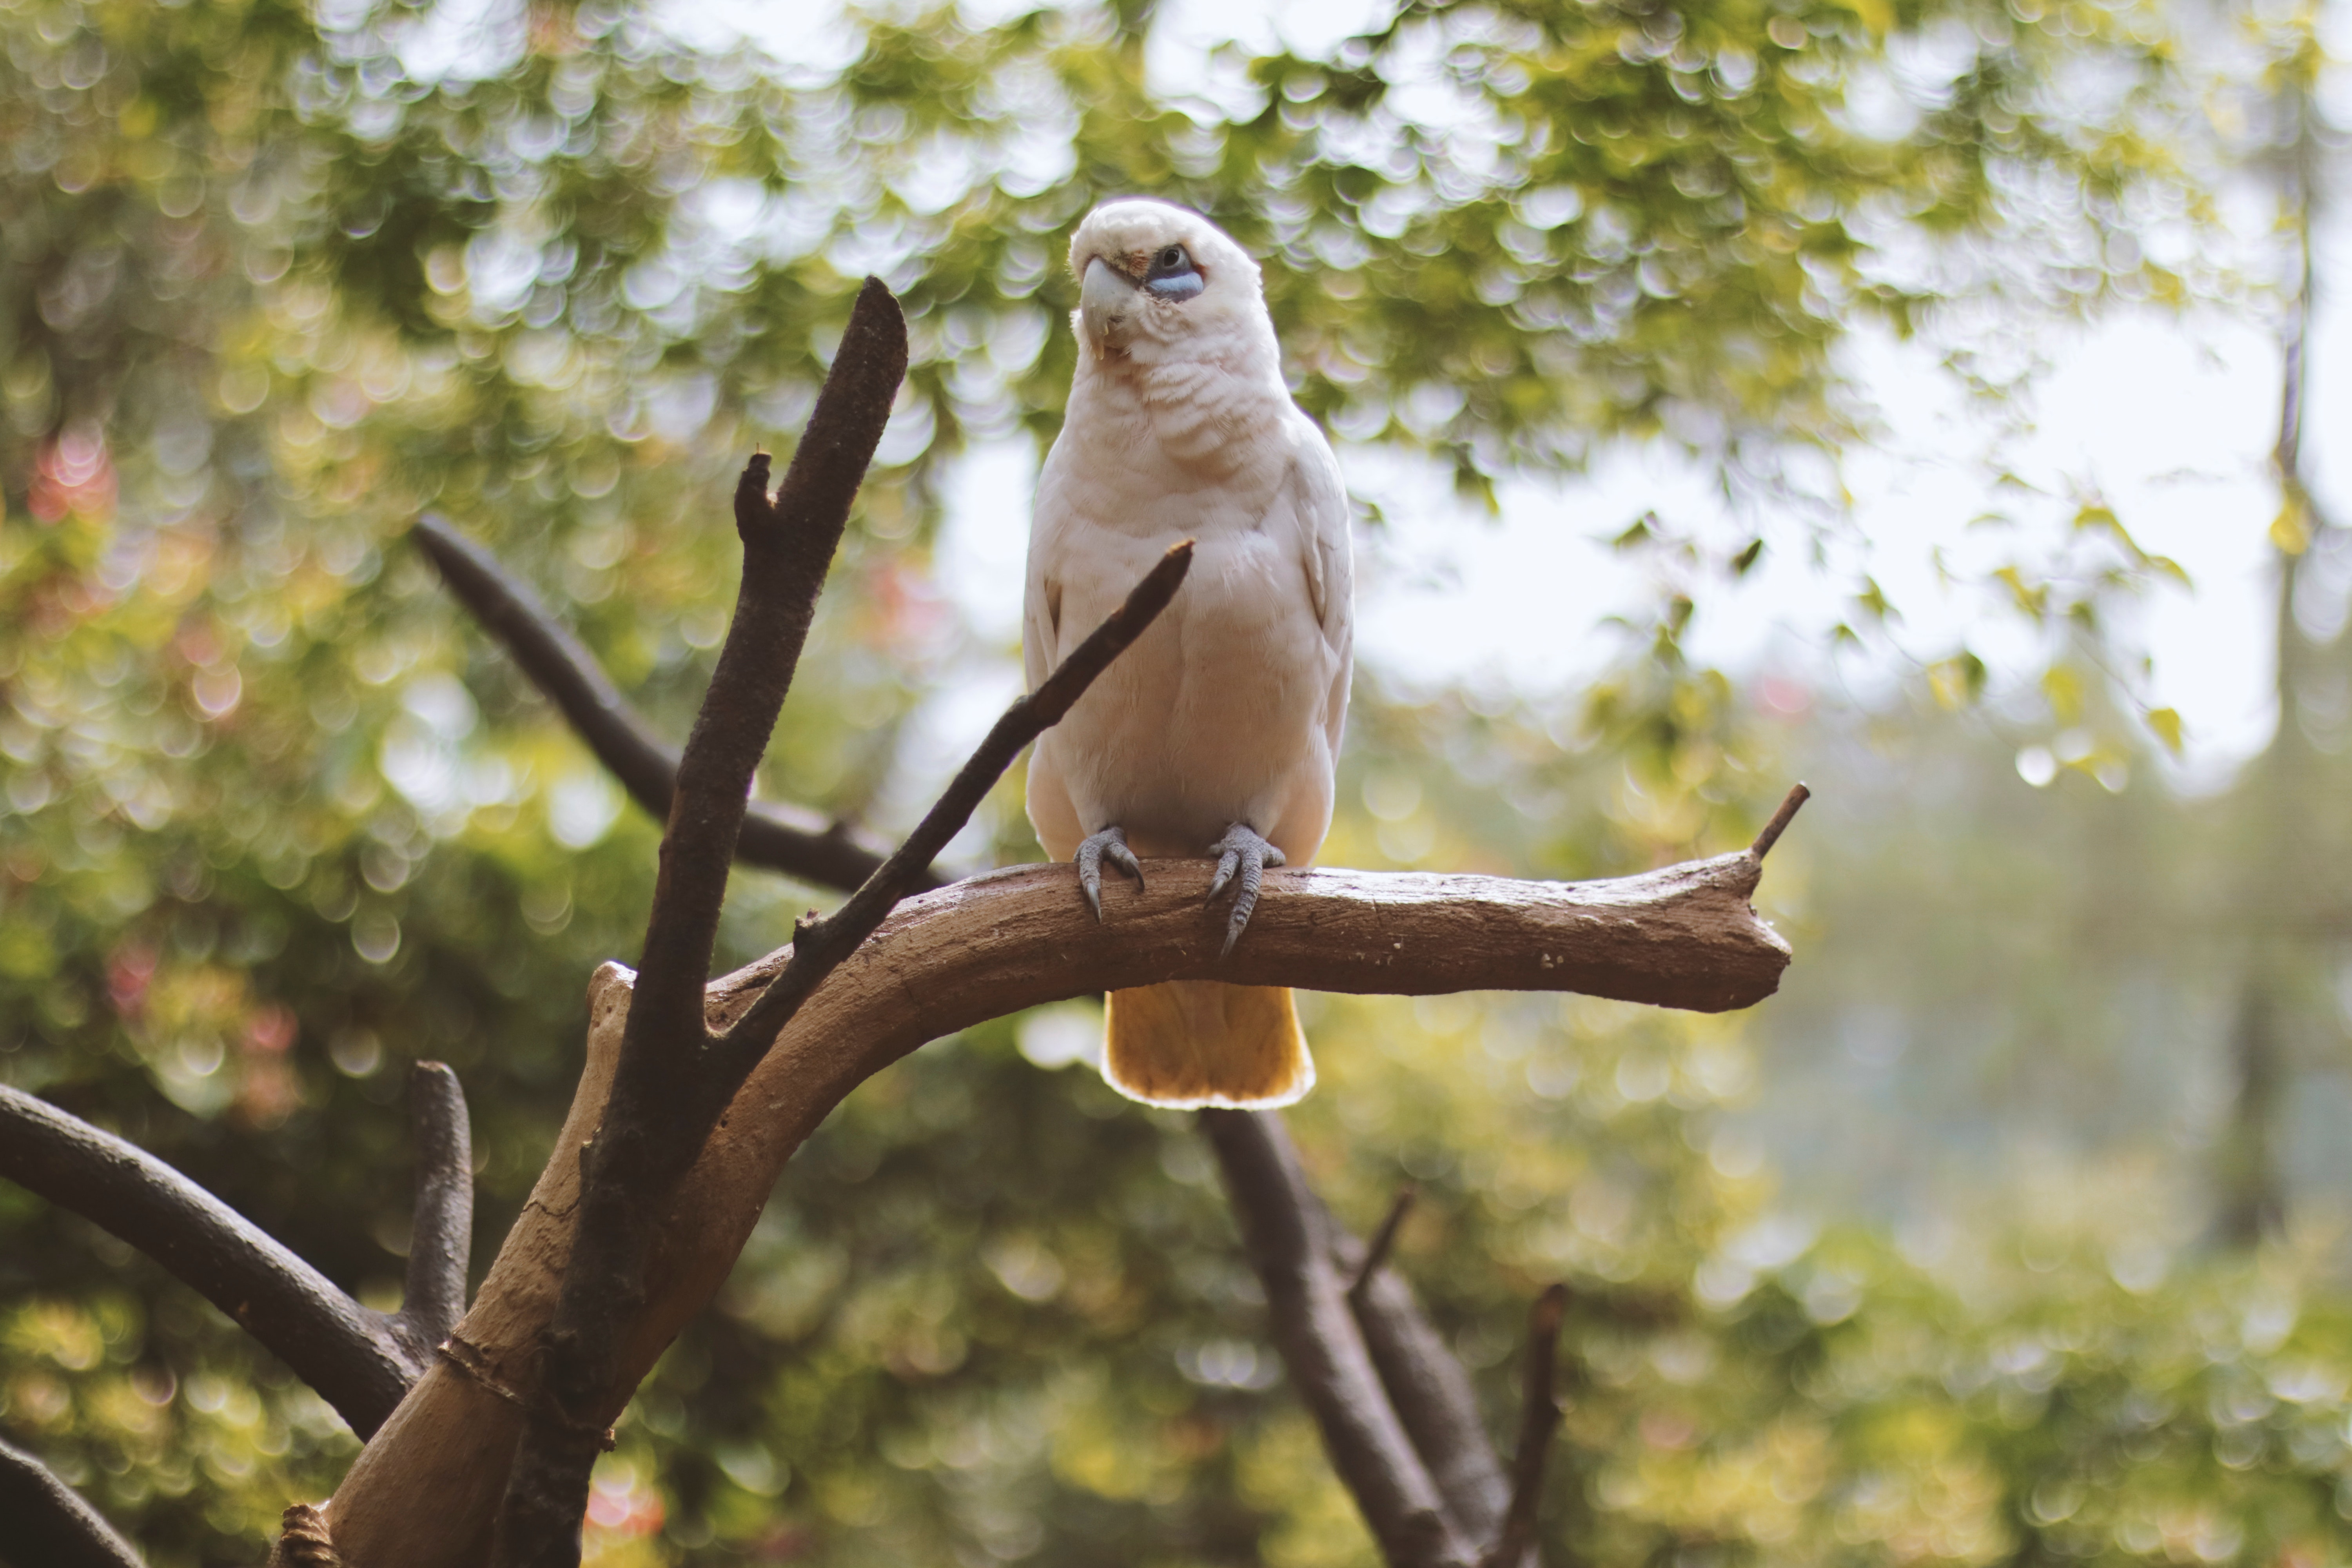
bird, beak, branch, wildlife, adaptation, tree, tail, wing, plant, parrot, fawn, twig